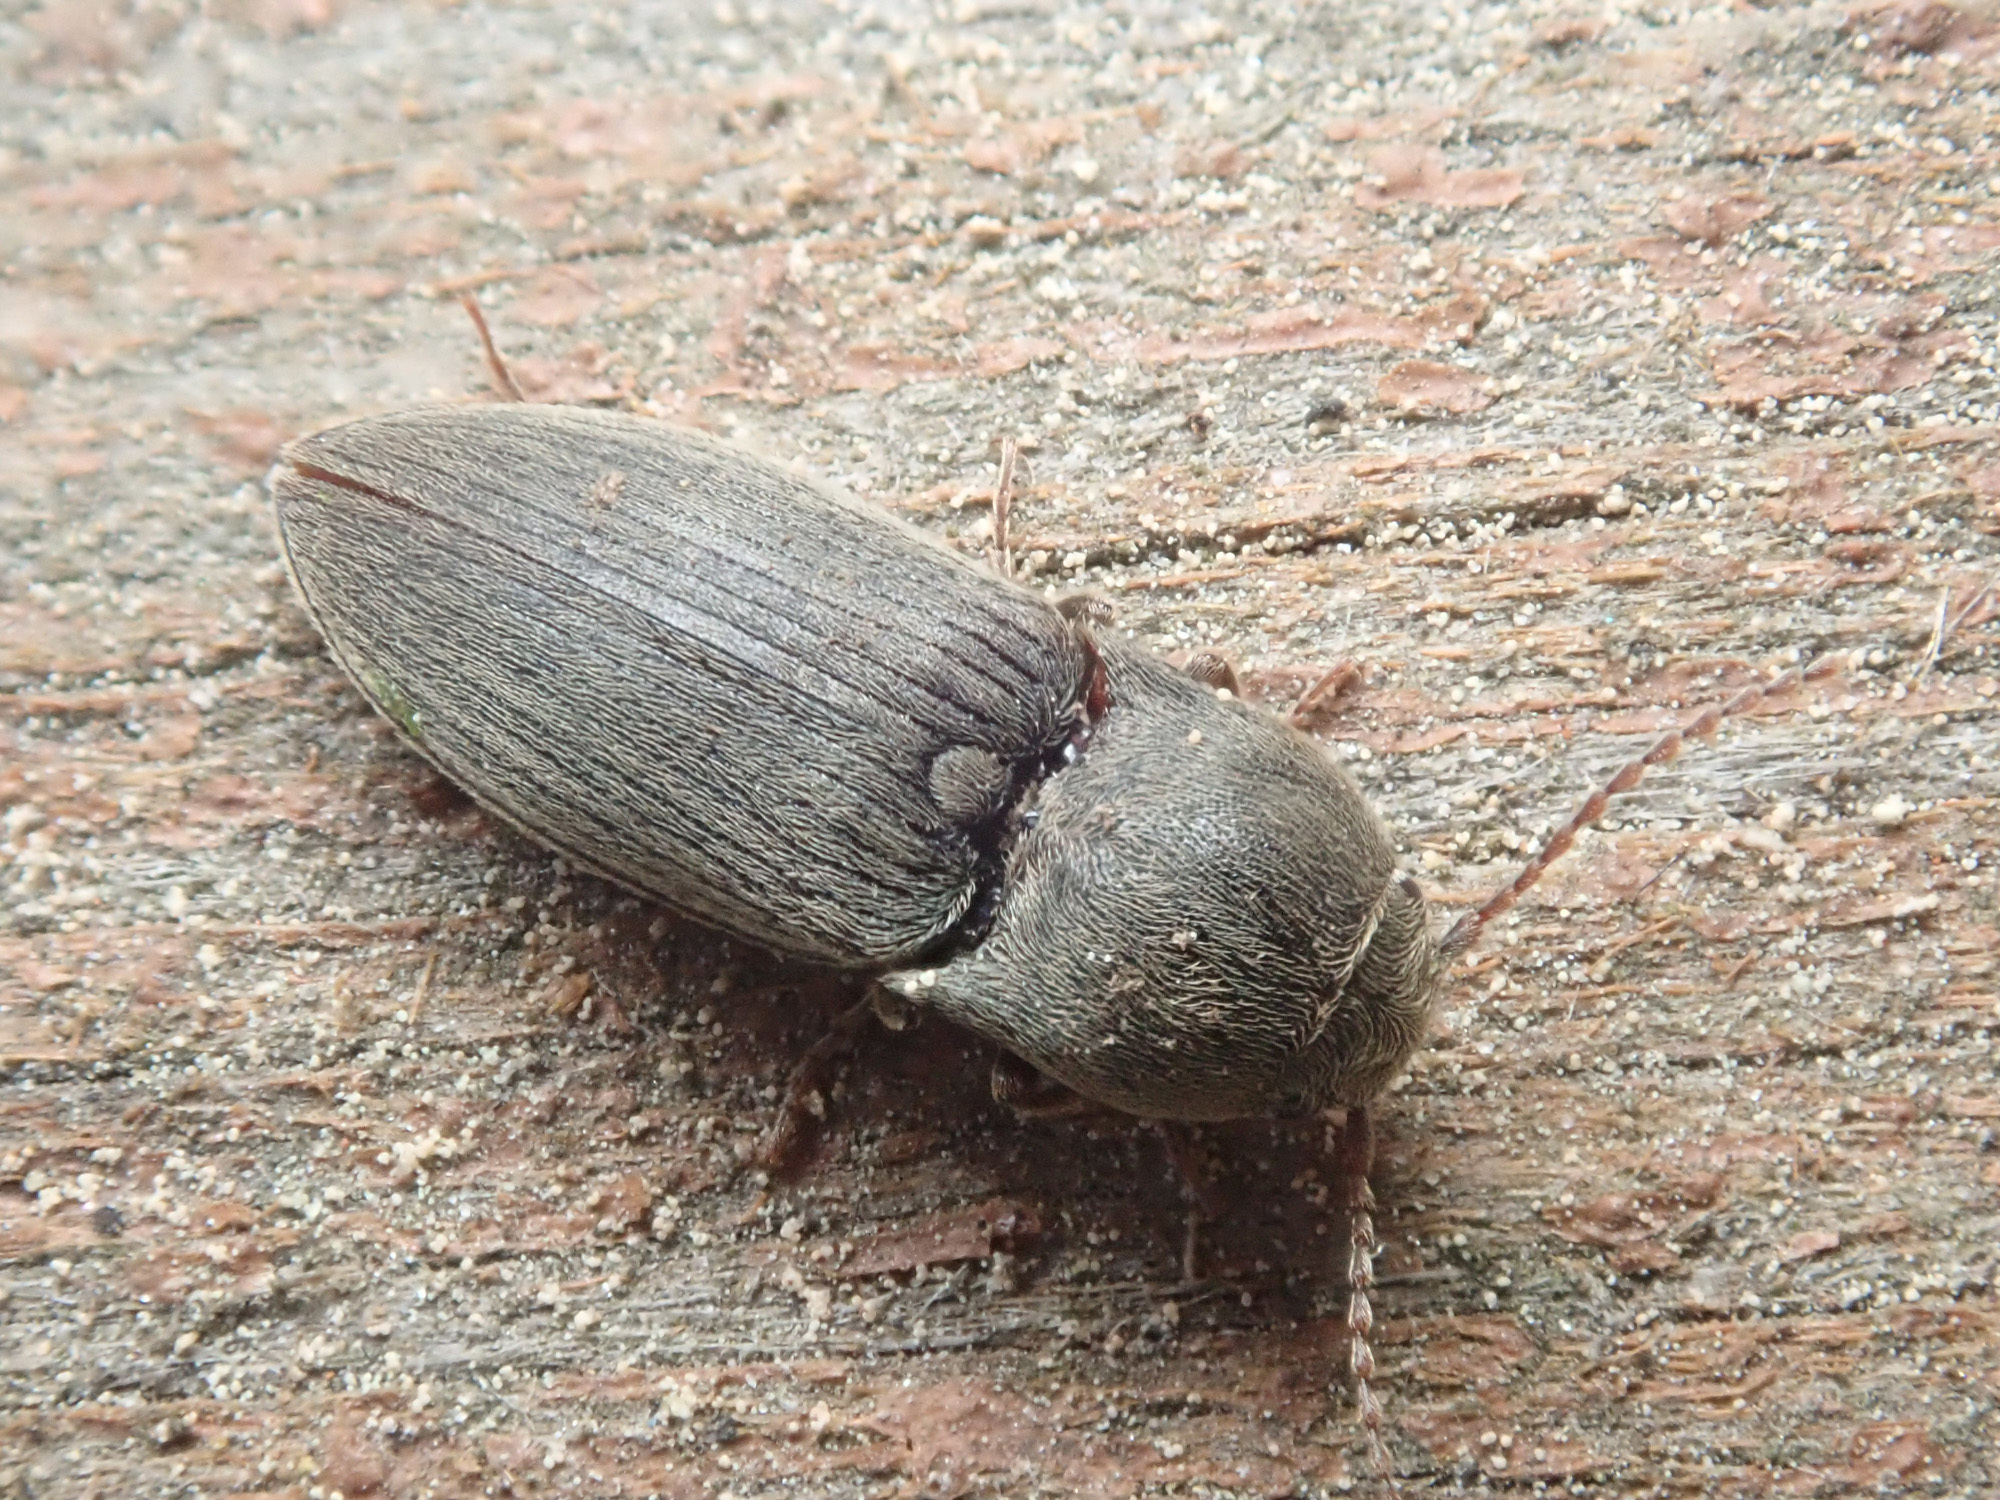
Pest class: clickbeetles_wireworms